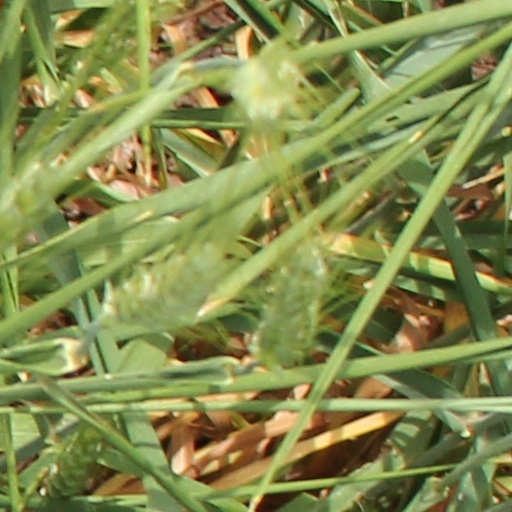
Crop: wheat